Jill O'Bryan

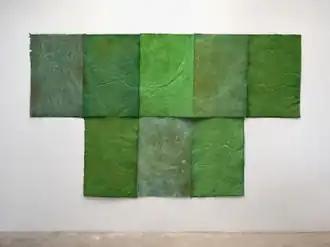
Jill O'Bryan, "Element Painting: Green (Water)", watercolor on Bhutan Mitsumata rice paper, 64" x 110" inches, 2020.

Writers have characterized O'Bryan's work as meditative, spare and minimalist, rigorous and performative. Working at both micro and macro levels, she incorporates intimate, primal human experiences (breath, embodiment, movement) within expansive physical and philosophical considerations (time and space, the elements, land and sky, interconnectedness). Her artmaking has centered on practices—often involving personal endurance—that mobilize her body, determine and regulate her breathing or sensory contact with the ground, and make tangible the experiences of being, the passage of time (human and geologic), and the immensity of landscape.